William Baldwin

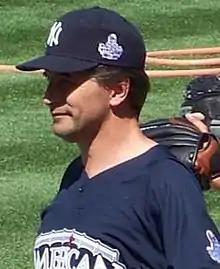
Baldwin in 2008

In 2001, Baldwin played a leading role in the television film "Double Bang" which aired on HBO. Since then, Baldwin has played in other projects such as "Red Rover" in 2003, "Park", "Feel" and "Lenexa, 1 Mile" in 2006, and "Adrift in Manhattan", "A Plumm Summer", "Noise", and "Humble Pie" in 2007. His 2004 film "Art Heist" received much attention when it was released on DVD. Baldwin has continued to act in films and on television, but has not taken many leading roles. He was well received in a supporting role in the 2005 film "The Squid and the Whale" alongside Laura Linney and Jeff Daniels, for which he earned the Gotham Independent Film Award for Best Ensemble Cast. He also co-starred in ABC's "Dirty Sexy Money" as Donald Sutherland's oldest son, Patrick Darling IV, for the duration of the show until April 2009. In 2008, he appeared in the comedy film "Forgetting Sarah Marshall", which stars Jason Segel and Kristen Bell, as Detective Hunter Rush.